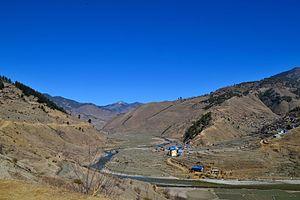
Royaume de Khasa-Malla, communément appelé sous le nom Royaume Khasa, était un royaume du sous-continent indien, établi dans le Népal actuel autour du XIᵉ siècle. Il était gouverné par des rois de la famille "Malla". Les rois de Khasa Malla ont dirigé les parties occidentales du Népal du XIᵉ siècle jusqu'au XIVᵉ siècle. L'inscription de Khajuraho datant de 954 ap. J.-C déclare que le Royaume Khasa est équivalant au royaume Gauda du Bengale et à Pratihâra.